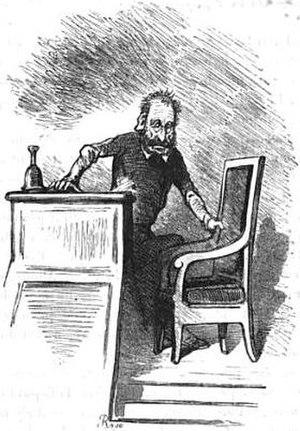
Caricature du doyen d'âge de la Constituante de 1848, Pierre-François Audry de Puyraveau, par Cham.